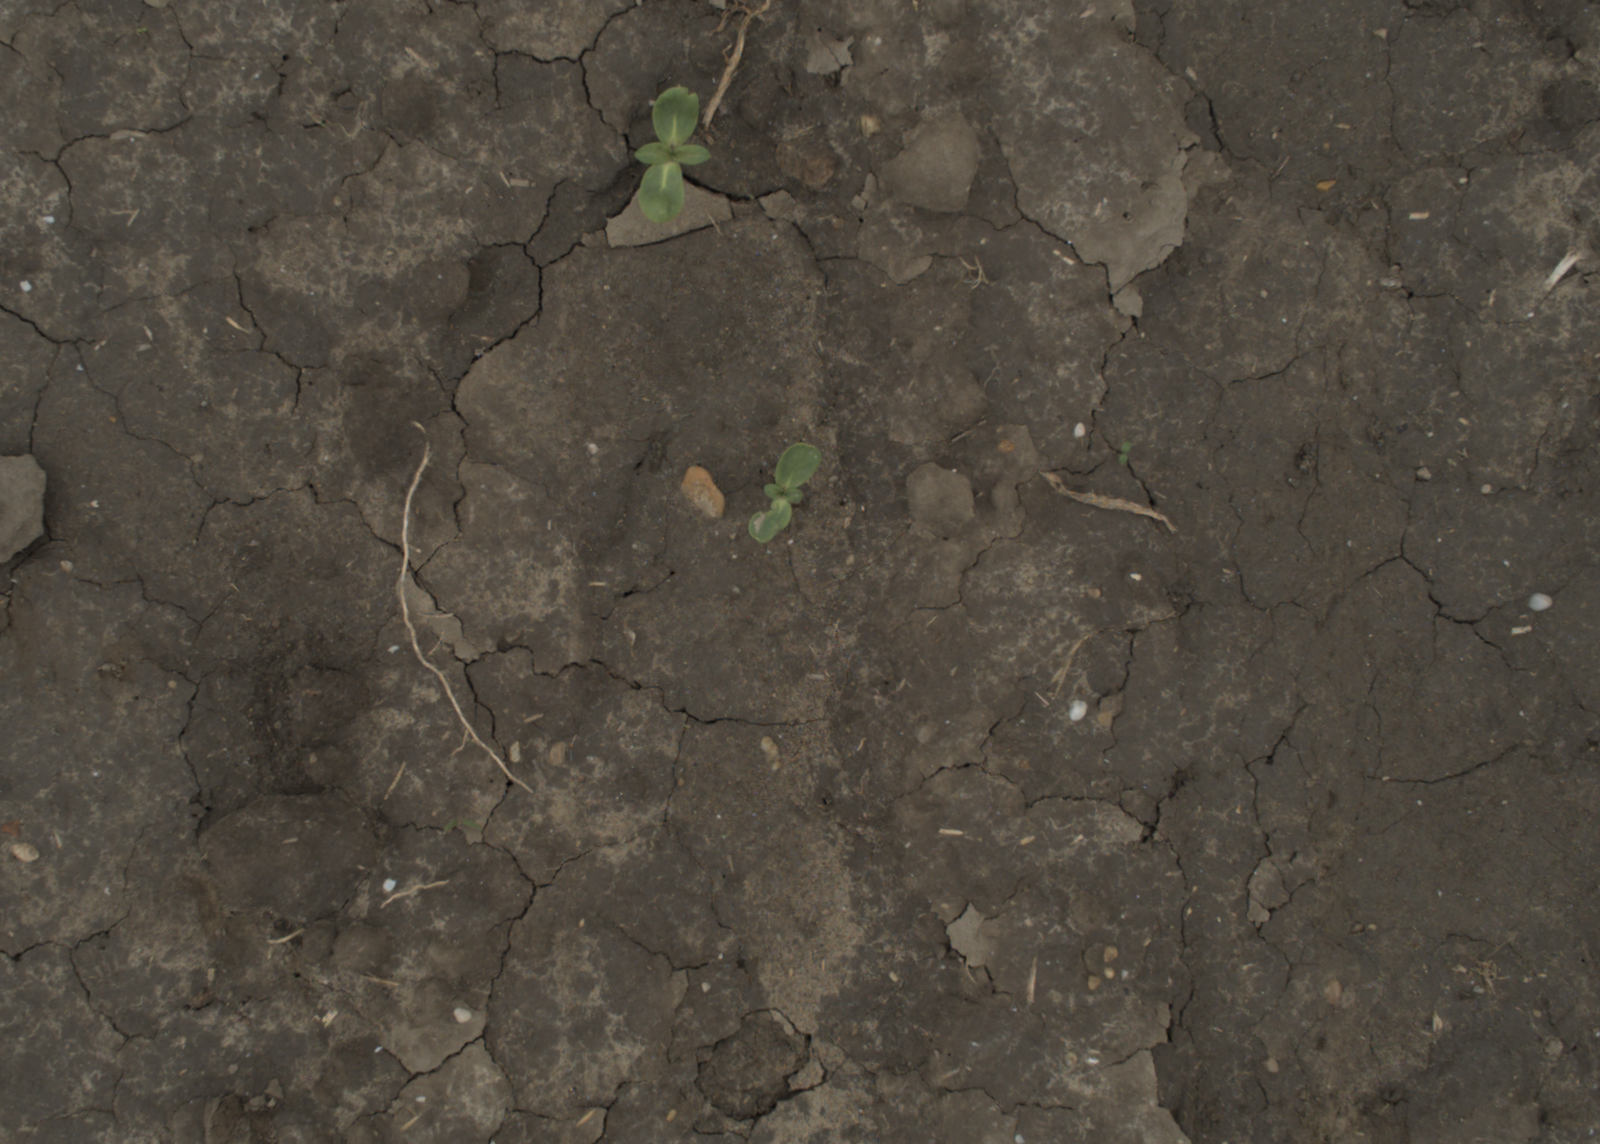
Capture date: 29.09.2021 13:47:34
Weather: cloudy
Wind: medium
Seeding date: 02.09.2021
Plant canopy height (mm): 954